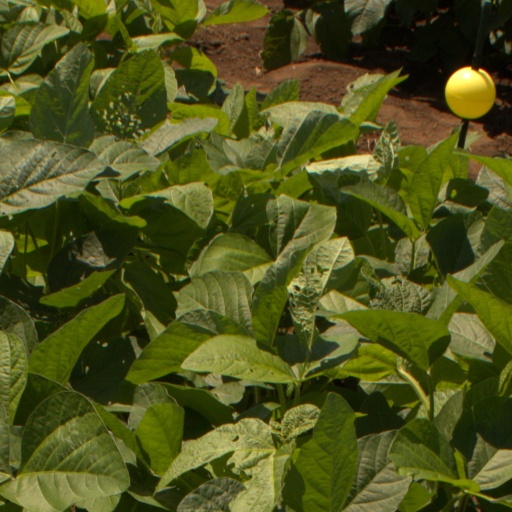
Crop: soybean